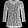
Label: T - shirt / top